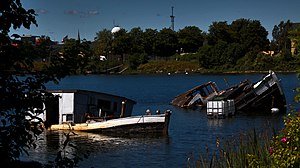
Erdkehlgraven / Historie / Fredens Havn
Sunkne både i Erdkehlgraven.
Erdkehlgraven et et vandområde mellem Refshalevej og Christiansholm vest for Christiania i København. Området afgrænses mod syd af Laboratoriegraven og mod nordvest af Tømmergraven og Maskingraven.